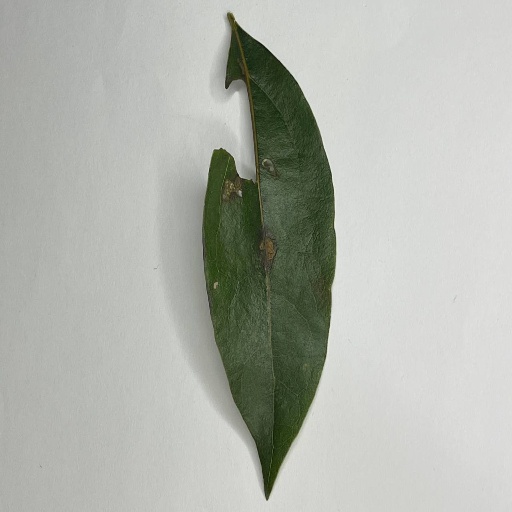
Species: Camphor
Leaf condition: Shot Hole